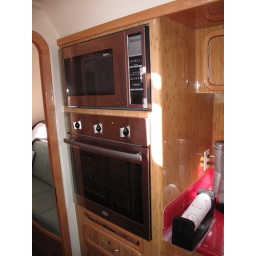
The microwave is on top and the oven is below it. Just below the oven is a slide out cutting board.